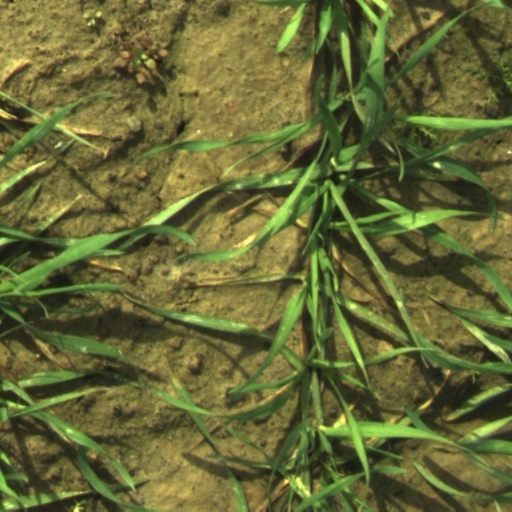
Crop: wheat